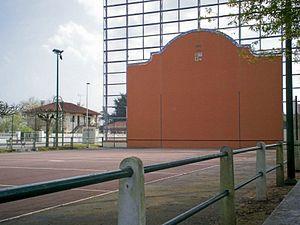
Pardies est une commune française située dans le département des Pyrénées-Atlantiques, en région Nouvelle-Aquitaine.